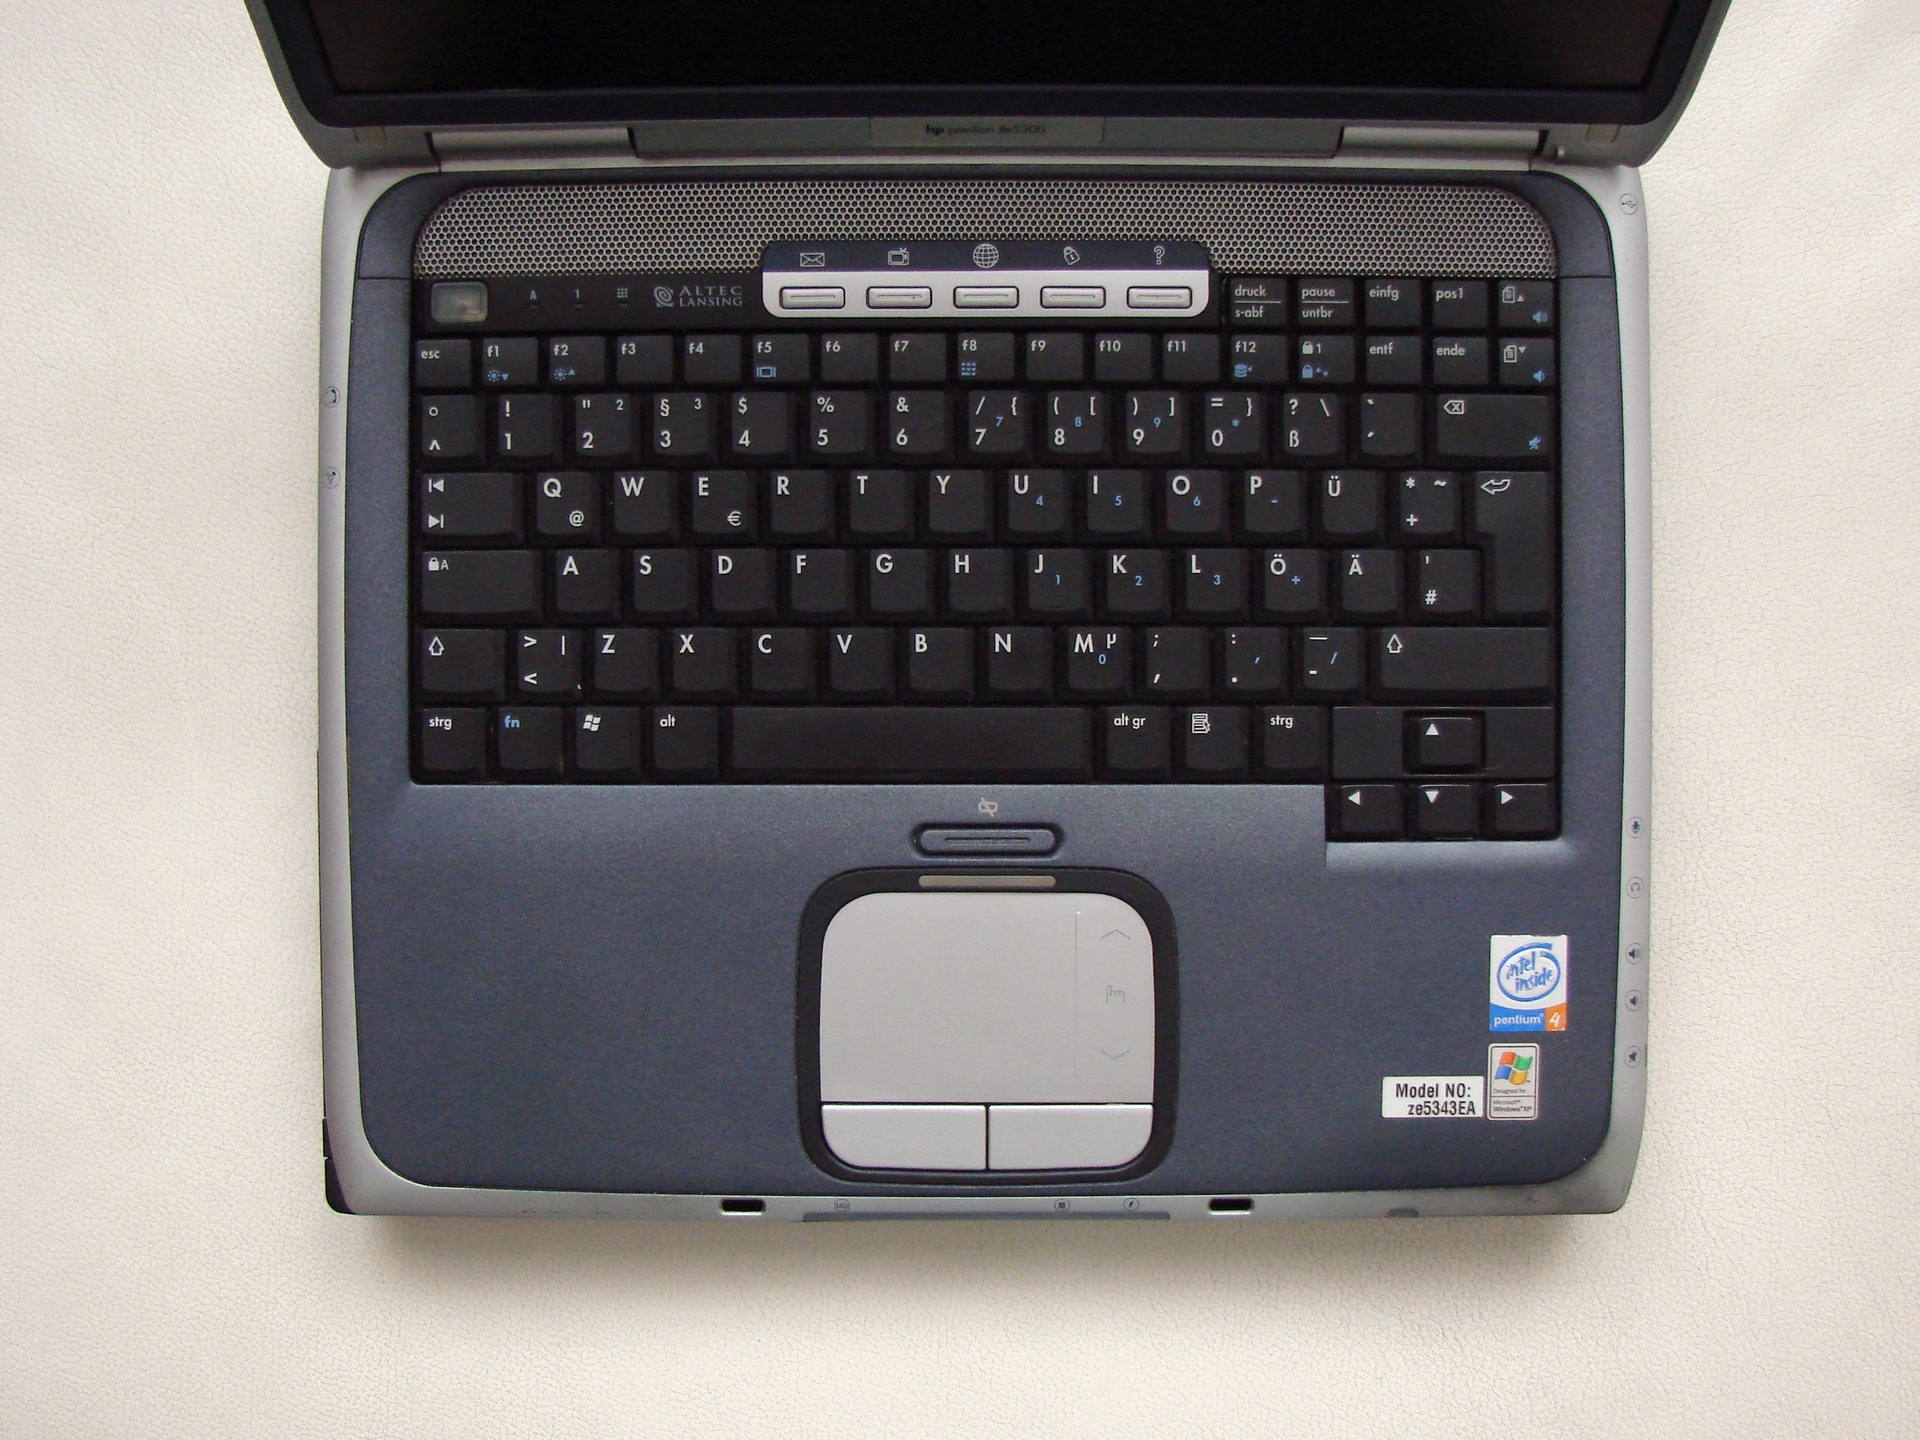
laptop, computer, keyboard, technology, hp, buttons, multimedia, portable, computer keyboard, old computer, netbook, electronic device, computer hardware